Isaac Kiese Thelin

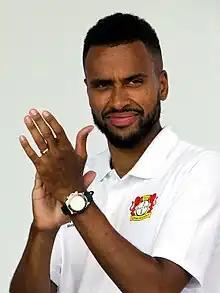
Kiese Thelin with Bayer Leverkusen in 2018

Isaac Kiese Thelin (born 24 June 1992) is a Swedish professional footballer who plays as a forward for Malmö FF and the Sweden national team. A full international since 2014, he has won more than 30 caps for Sweden and represented his country at the 2018 FIFA World Cup.